Hanka Durante

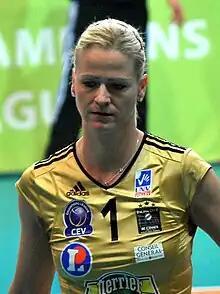
Pachale2 in 2011

Hanka Pachale-Durante (born 12 September 1976) is a German volleyball player; she played for the German Women's National Team, representing them in consecutive Summer Olympics, starting in 1996. She represented her native country in at the 2004 Summer Olympics, finishing in ninth place, and at the 2003 Women's European Volleyball Championship, finishing third. For the 2009–10 season, she played for Italian club Pavia.